Jackson State University

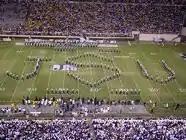
The Sonic Boom of the South at halftime in Mississippi Veterans Memorial Stadium

The marching band began in the 1940s at what was then Jackson State College, under the directorship of Frederick D. Hall, who had directed a band at the college as early as the 1920s, in addition to the chorus and orchestra. It was initially made up of students from Jackson College and Lanier High School. Founded as the Jackson State University Marching Band, the name "Sonic Boom of the South" was adopted by the school in 1971, after having been suggested by band members. The first full-time band director, William W. Davis, was appointed in 1948, replacing Charles Saulsburg, who had been director since 1947. Davis had previously played trumpet in Cab Calloway's band, and Calloway's musical style and showmanship influenced Davis's conceptualization of the marching band. The band at this time had around 20 members, increasing to 88 in 1963. Davis retired as director in 1971, but remained the chief arranger for the band. He was replaced by Harold J. Haughton. Haughton was instrumental in the creation of the "Prancing J-Settes", the band's accompanying danceline.